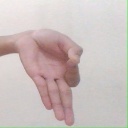
अक्षर: ज्ञ